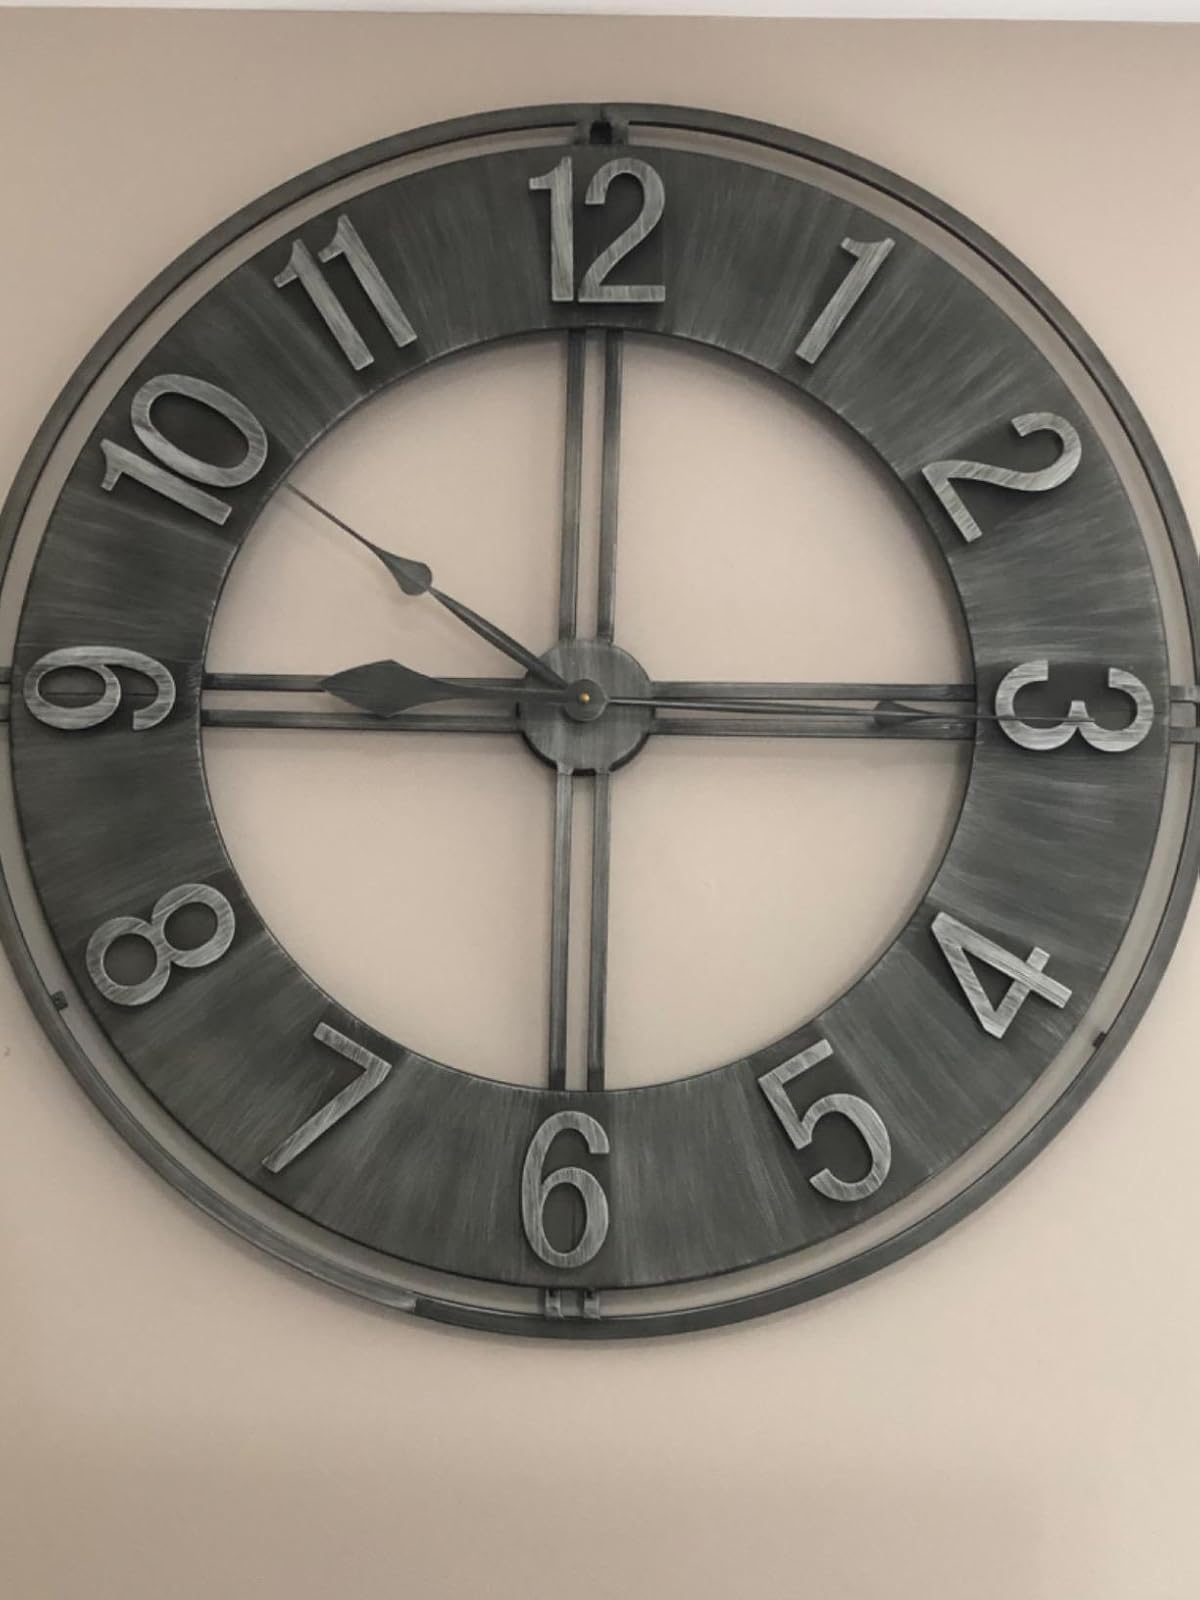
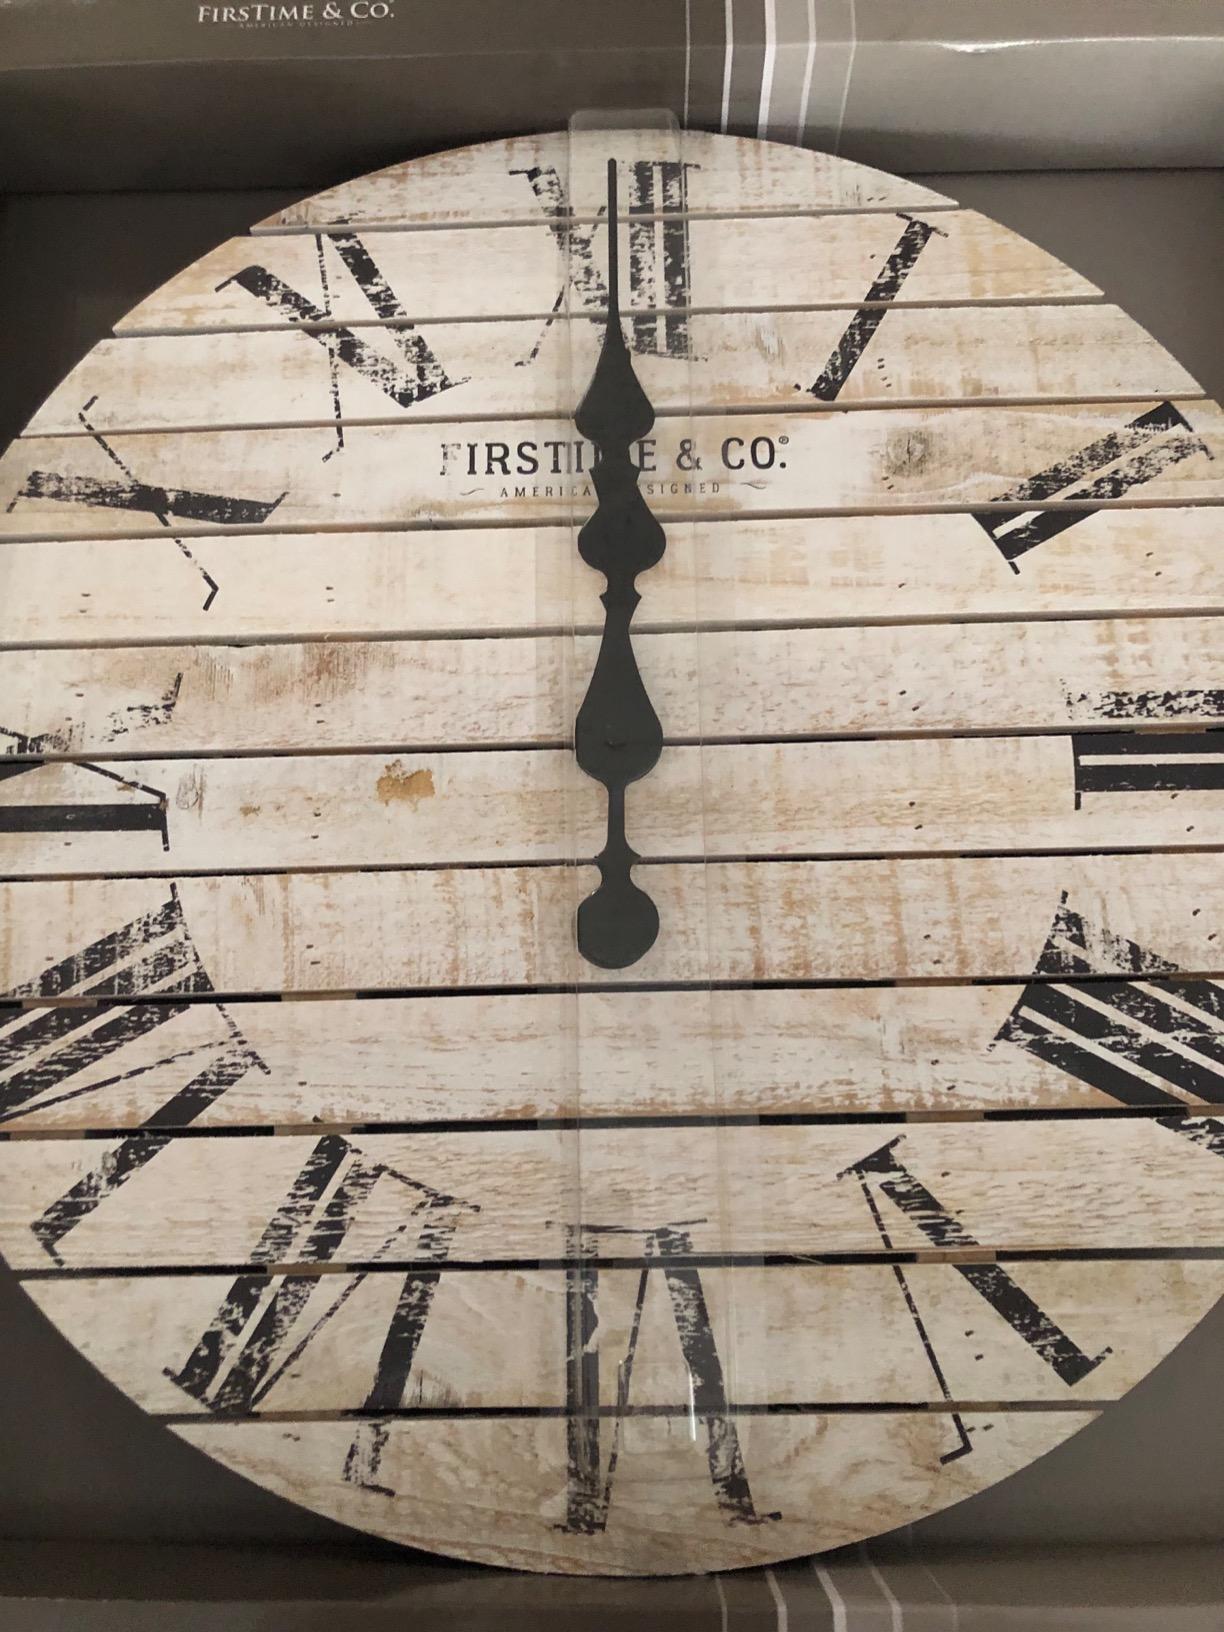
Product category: clock
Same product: no